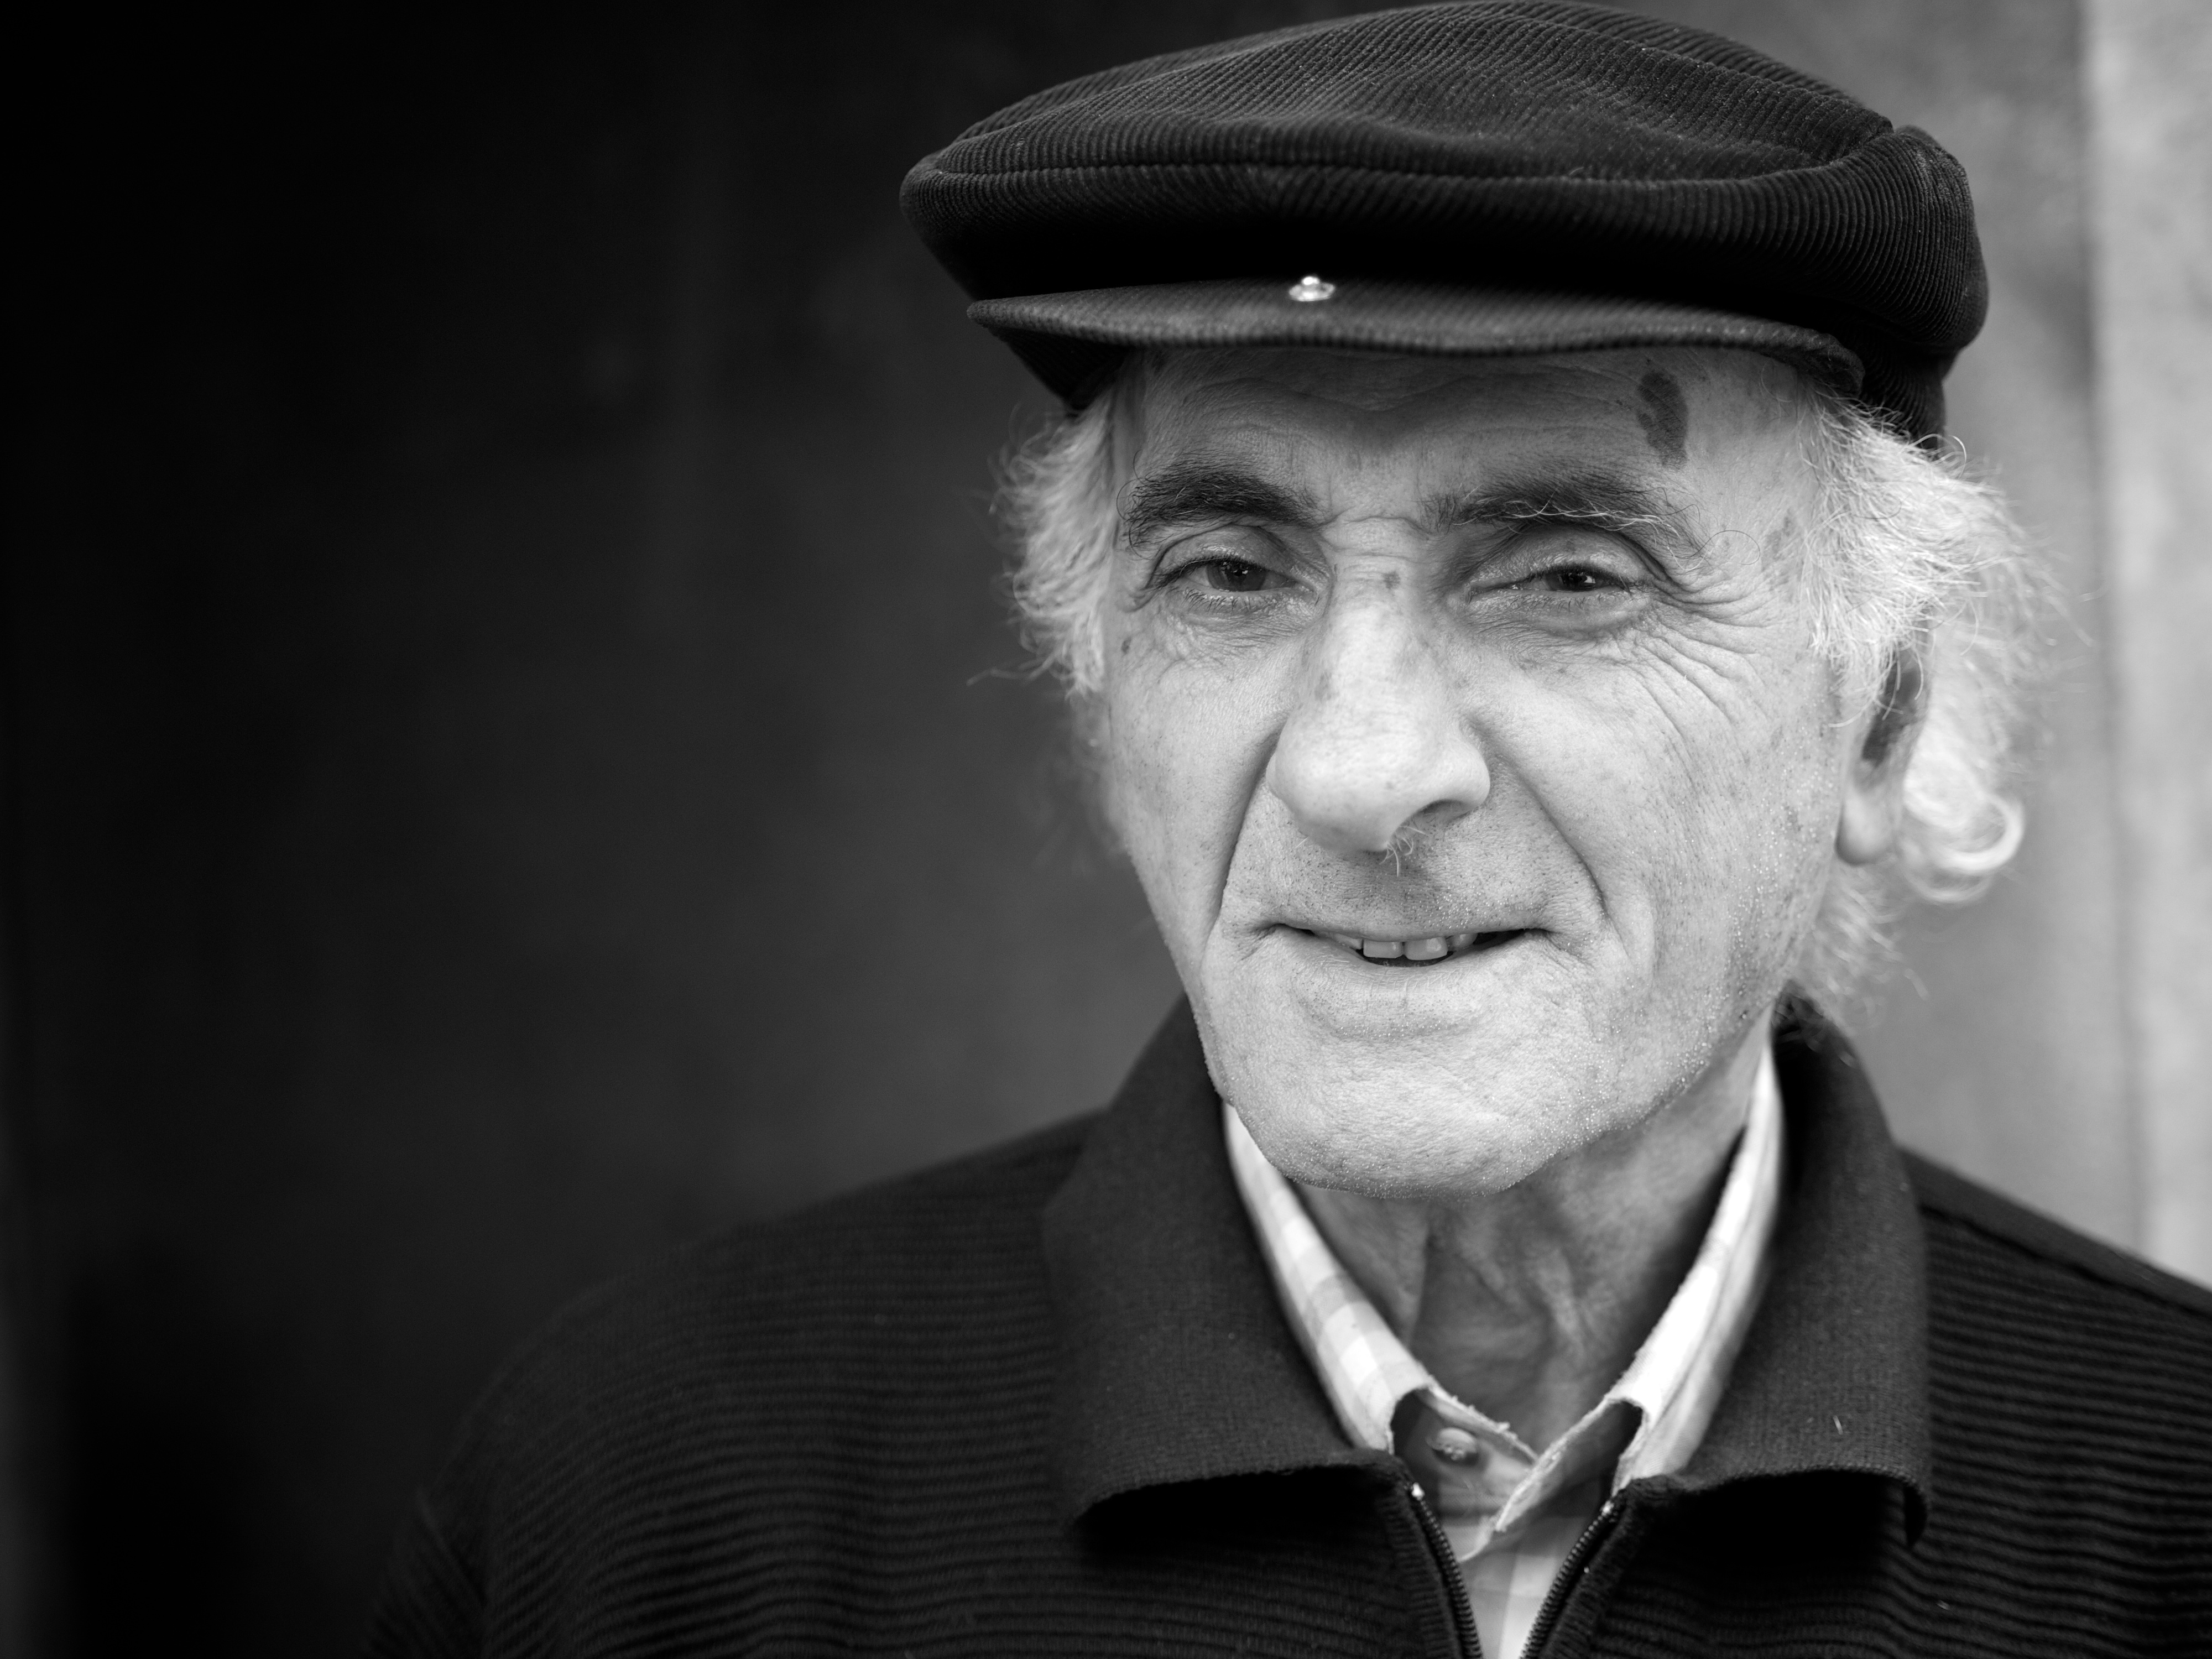
man, person, black and white, white, street, photography, ebook, male, portrait, training, profession, black, monochrome, streetphotography, flickr, thomas, video, gentleman, olympus, photograph, omd, fuji, leica, monochrom, leuthard, hcb, thomasleuthard, monochrome photography, portrait photography, film noir